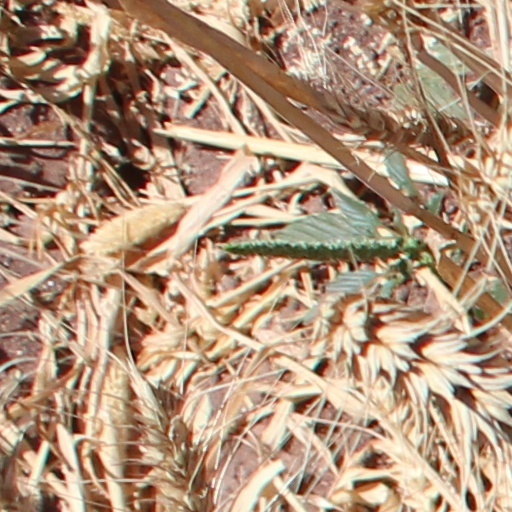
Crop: wheat